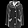
Label: Coat